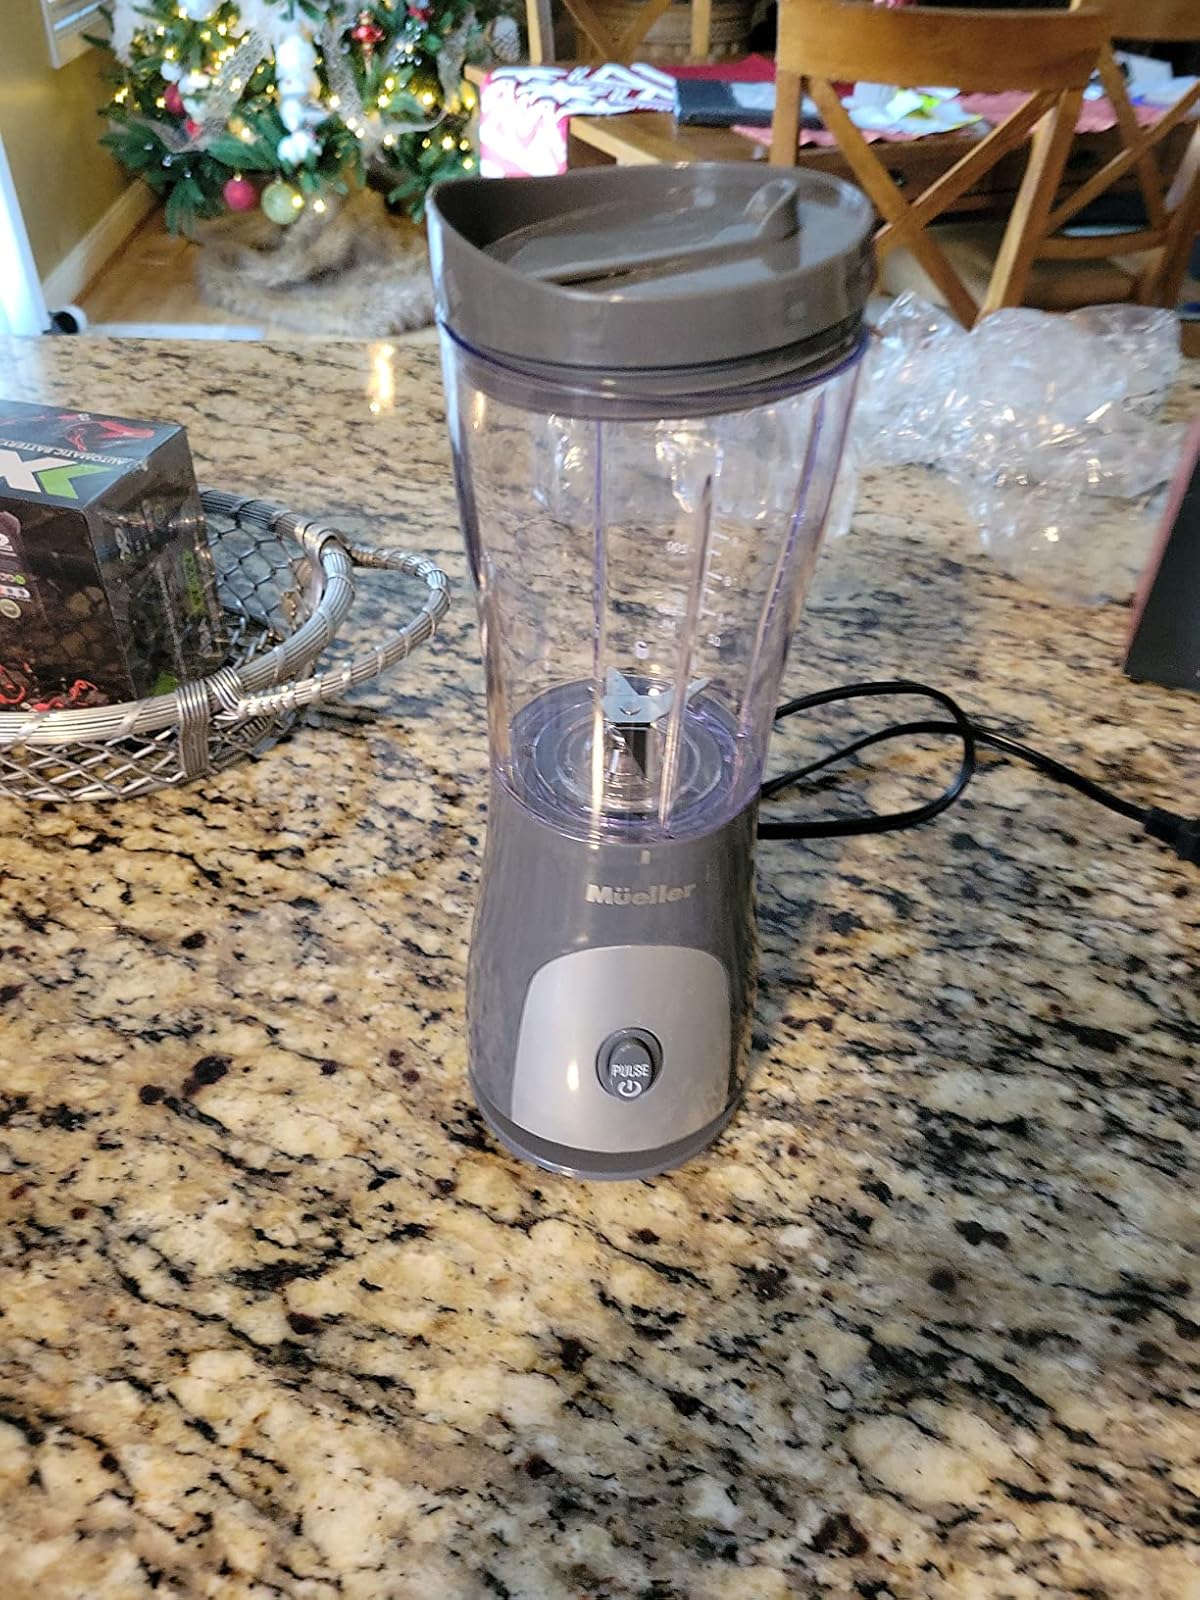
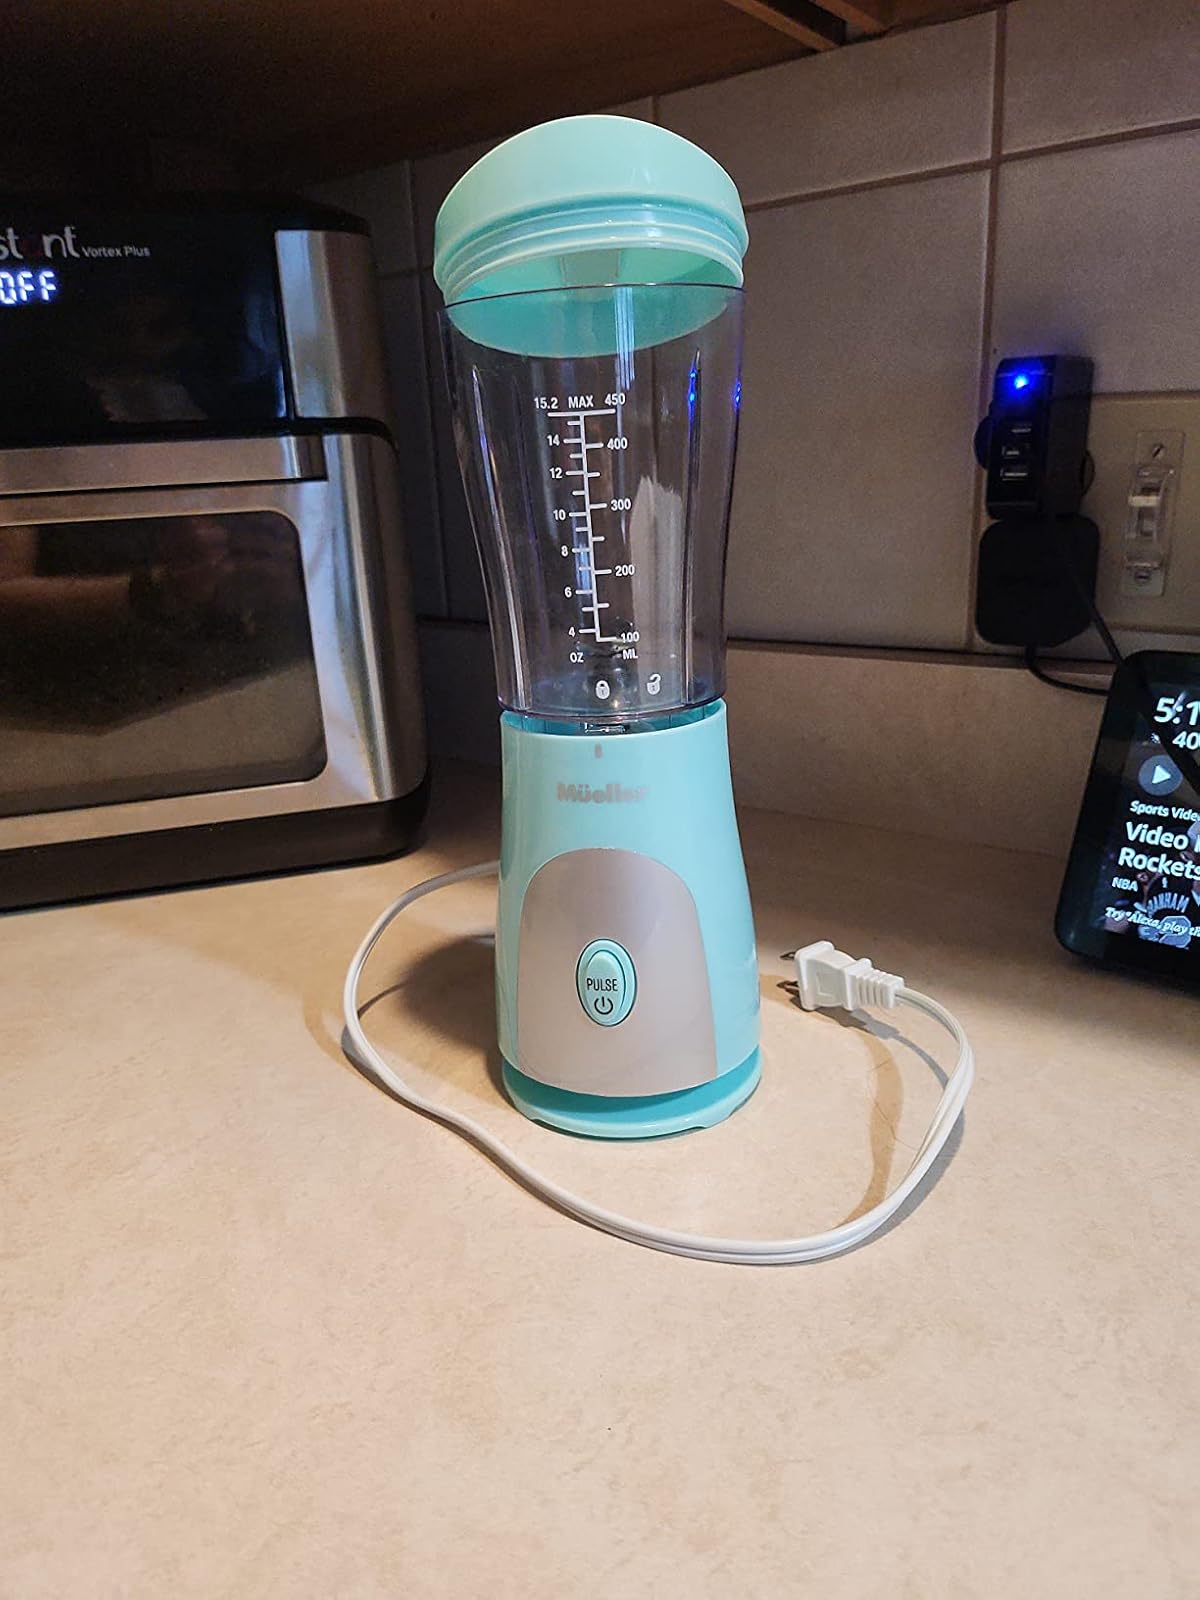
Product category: items_blender
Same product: no